On Wenlock Edge (song cycle)

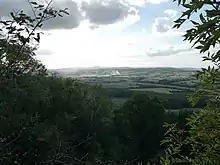
View from Wenlock Edge, Shropshire

On Wenlock Edge is a song cycle composed in 1909 by Ralph Vaughan Williams for tenor, piano and string quartet. The cycle comprises settings of six poems from A. E. Housman's 1896 collection "A Shropshire Lad". A typical performance lasts around 22 minutes. It was premiered by Gervase Elwes, Frederick Kiddle and the Schwiller Quartet on 15 November 1909 in the Aeolian Hall, London.